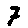
Label: 7